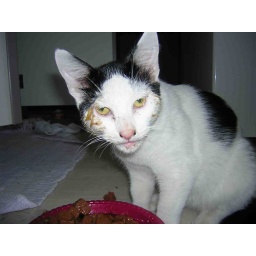
My cat after his face was stuck in the food